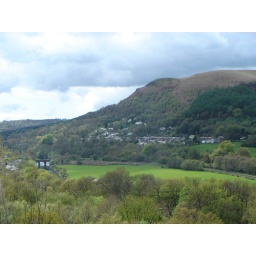
View from Taff Trail. The railway bridge over the river Taff is clearly visible.